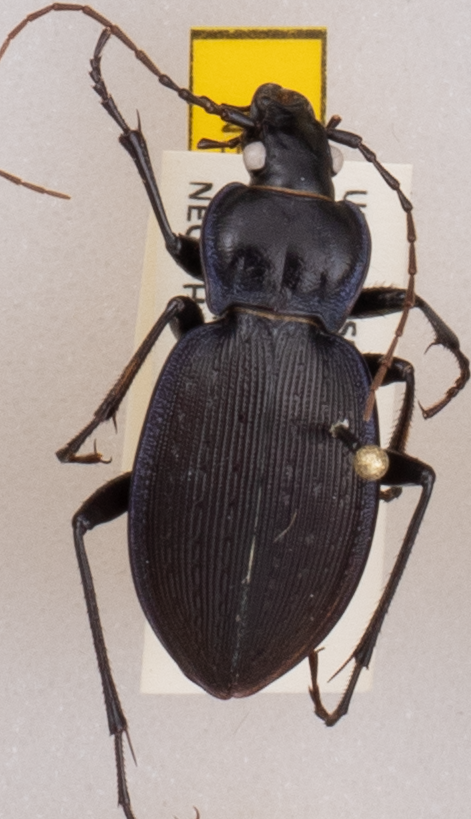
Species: Carabus goryi
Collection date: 2019-07-02
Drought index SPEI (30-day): -0.26
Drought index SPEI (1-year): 2.09
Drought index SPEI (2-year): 2.09